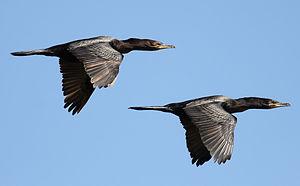
La ría Deseado, en Argentine, est l'estuaire du río Deseado et correspond à son embouchure dans l'océan Atlantique. Elle est située dans la région nord-est de la province de Santa Cruz. Il s'agit d'un estuaire de grande importance biologique déclaré réserve naturelle provinciale. Sur sa rive nord se trouve la ville de Puerto Deseado.